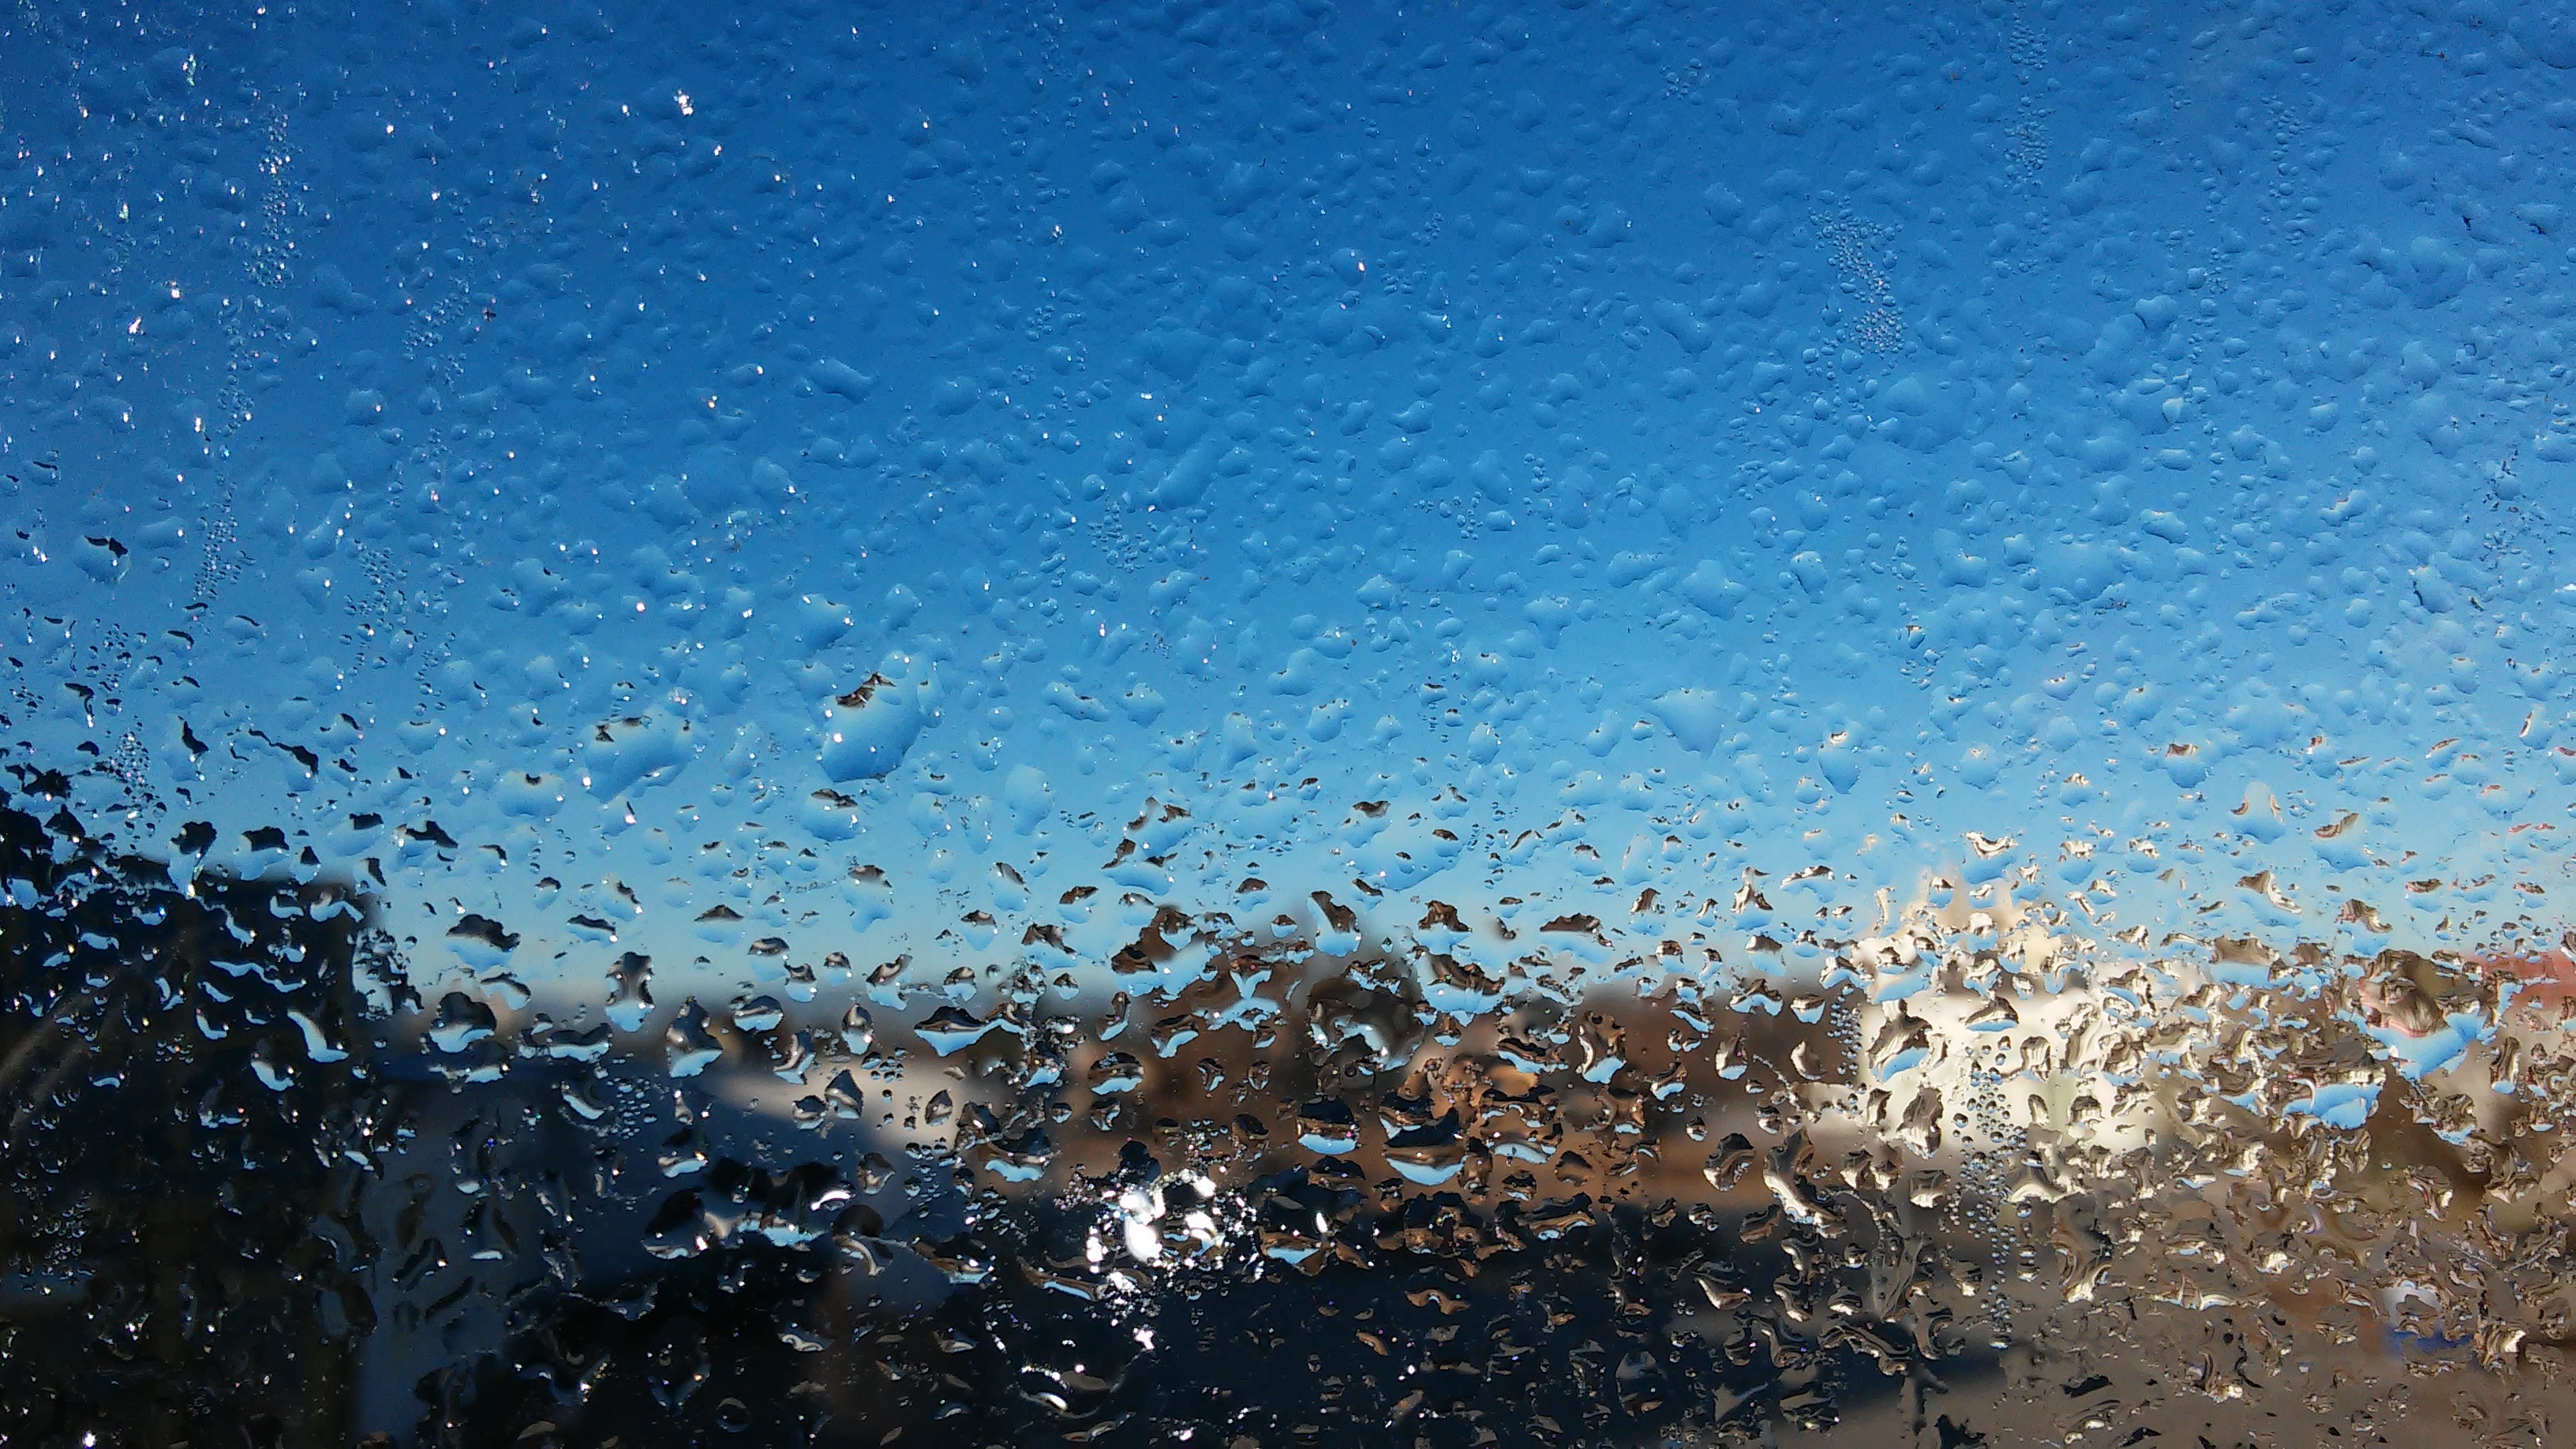
sea, water, sand, snow, winter, sky, sunlight, morning, wave, glass, frost, wet, flock, ice, pattern, reflection, weather, condensation, blue, drip, moist, drop of water, freezing